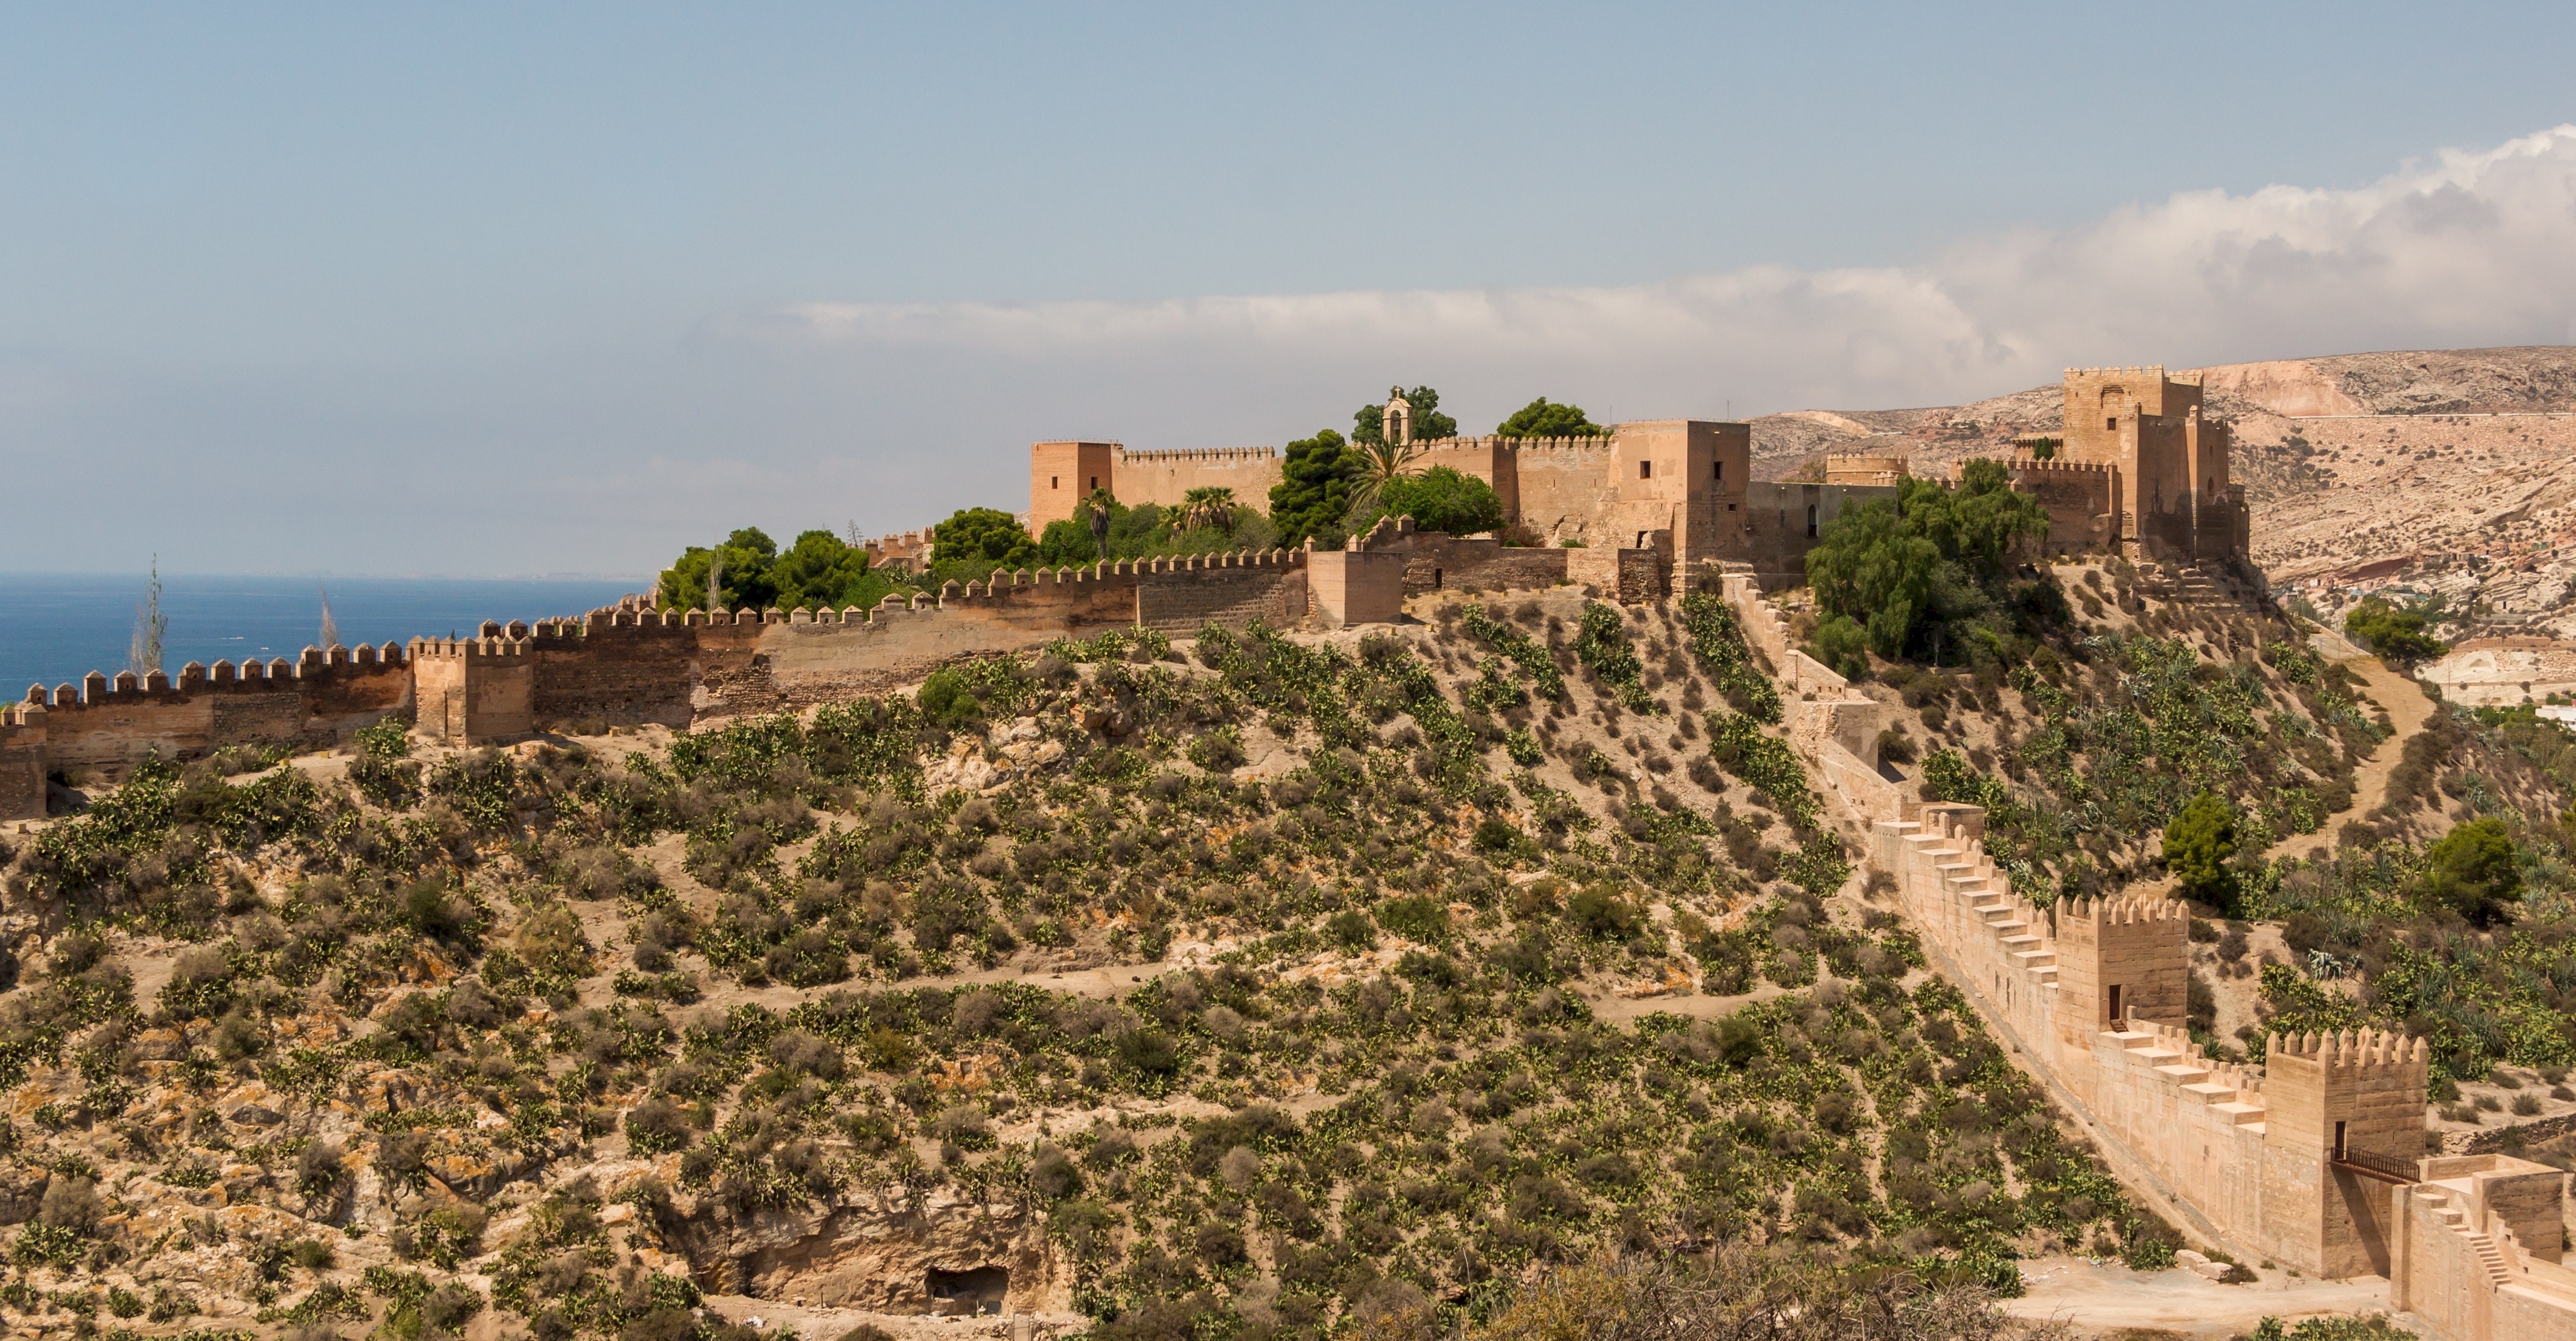
landscape, coast, architecture, hill, building, wall, panorama, village, cliff, castle, landmark, historic, fortification, tourism, terrain, south, fortress, spain, ruins, andalusia, fort, movie set, ecosystem, destination, moorish, defensive, ancient history, alcazaba of almeria